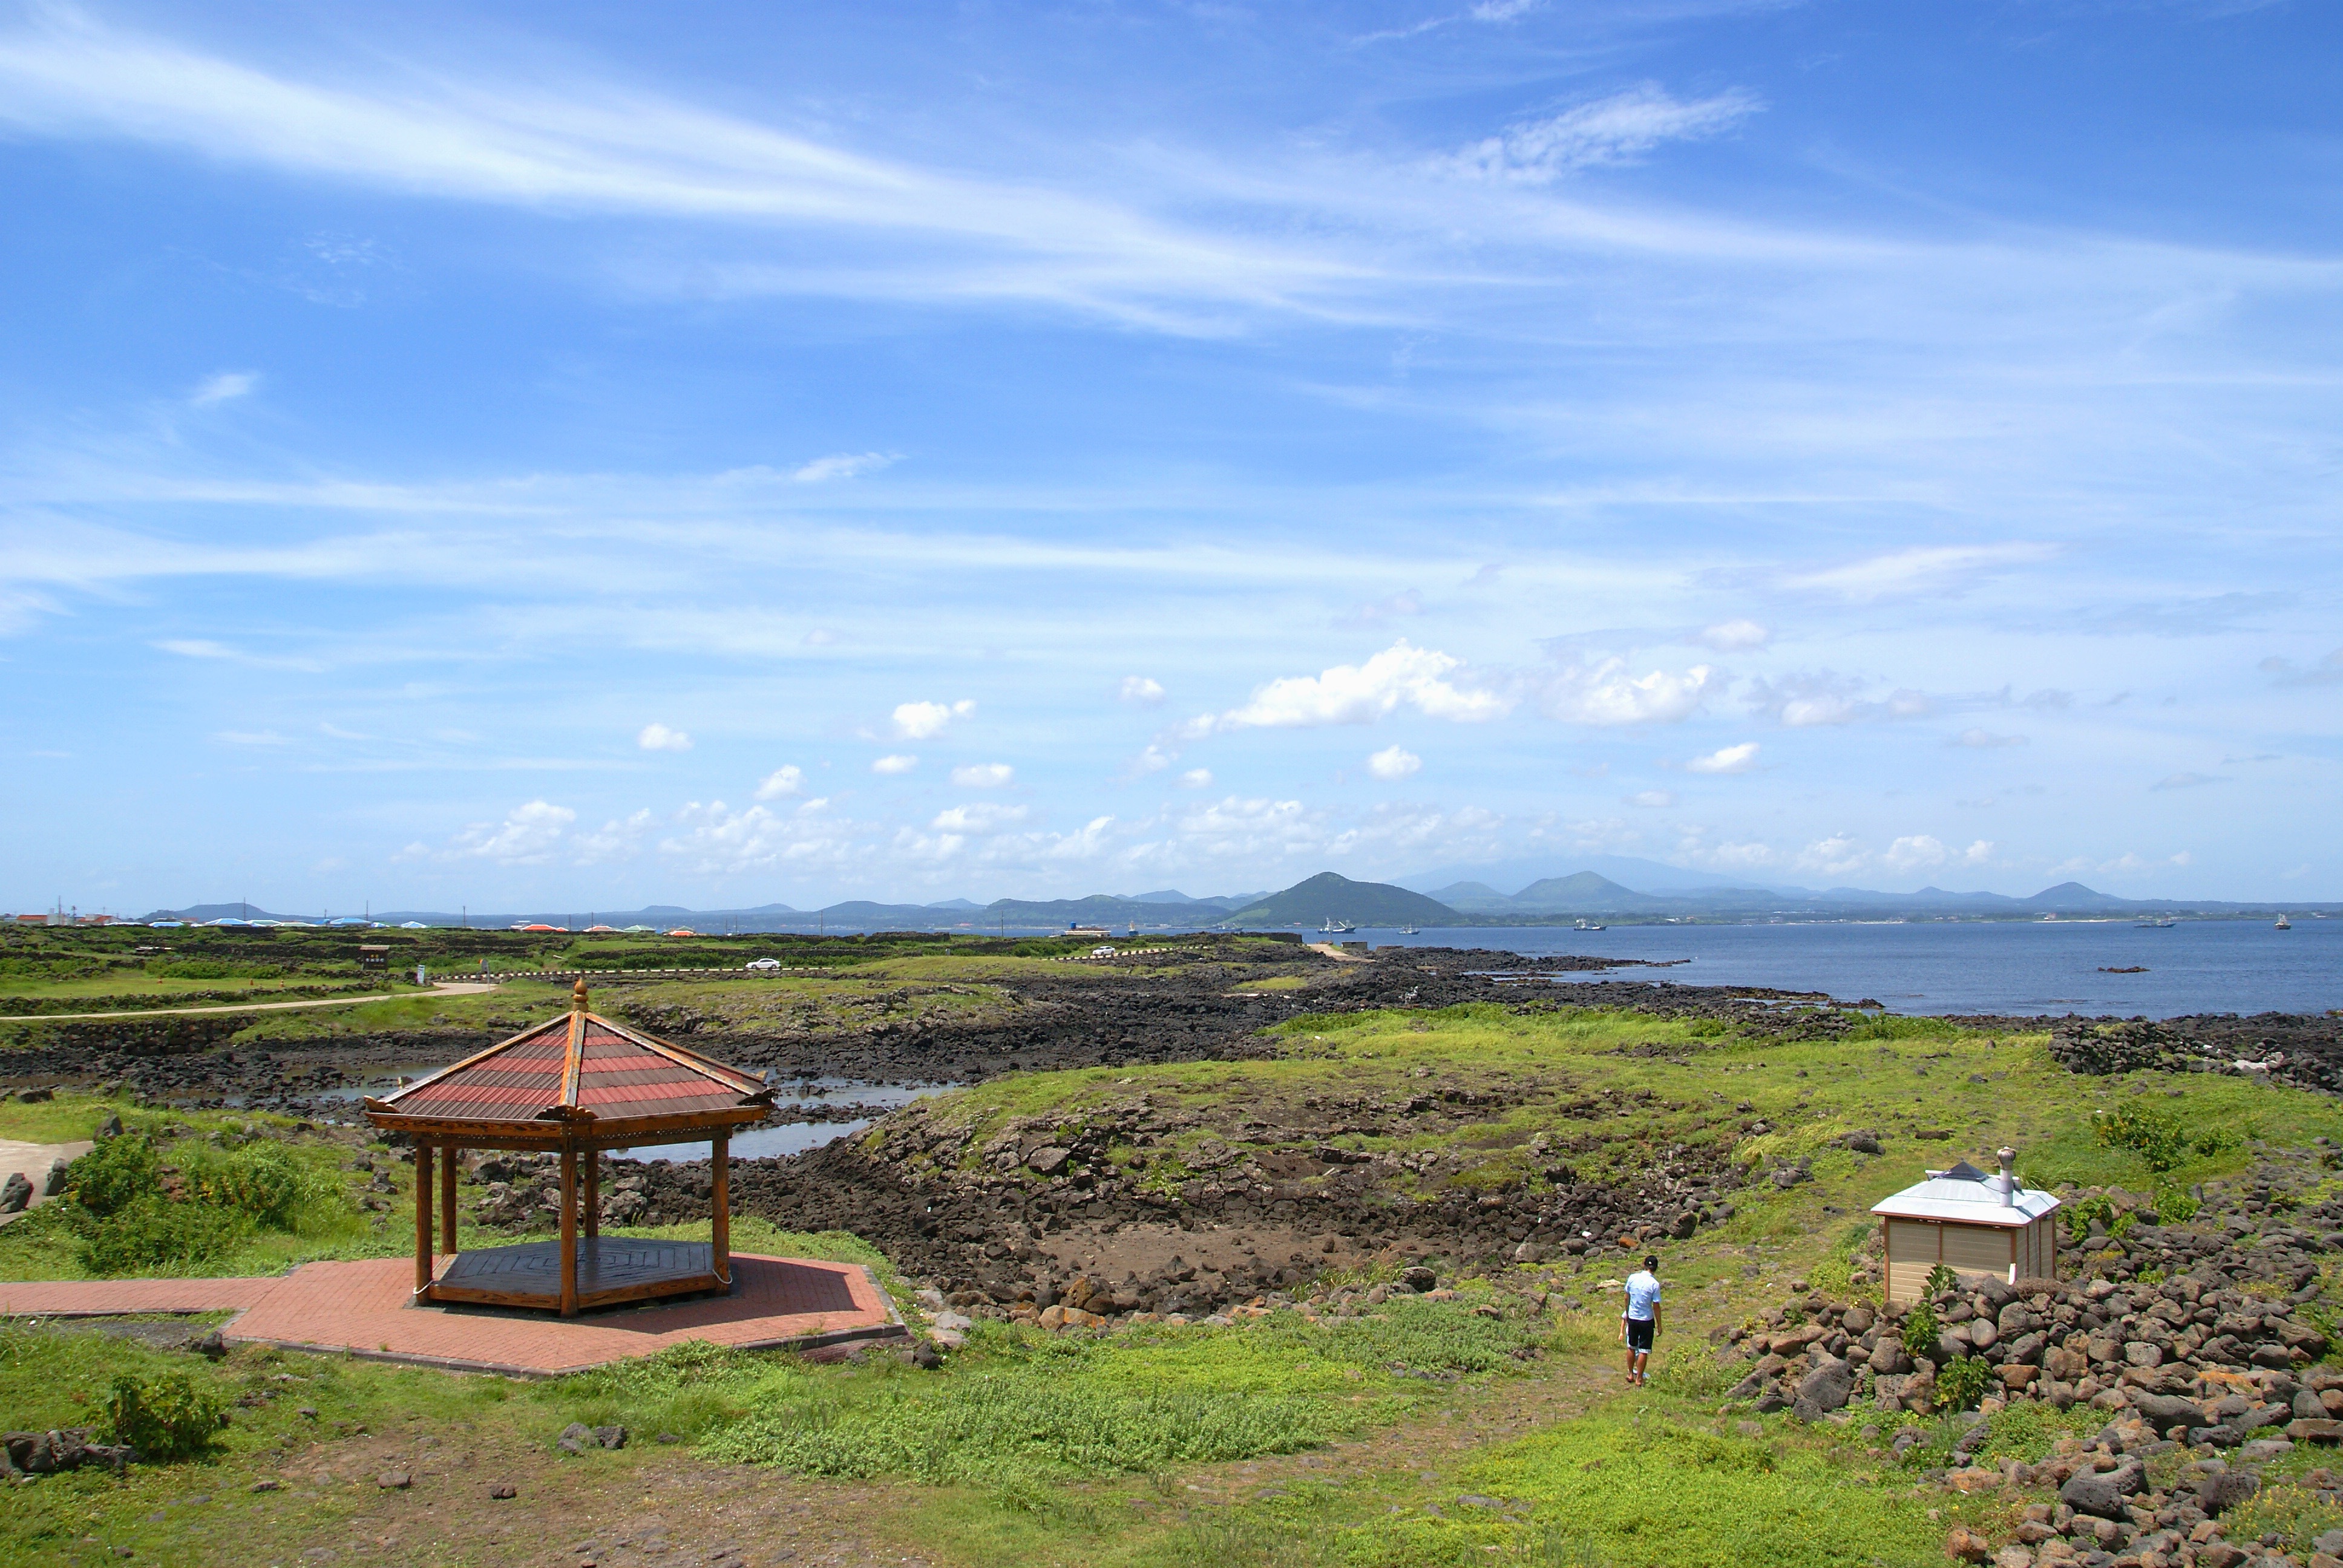
landscape, sea, coast, mountain, sky, hill, vacation, k, rural area, klitschko, whether or not